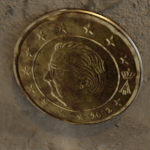
Coin value: 20cents
Country: be
Edition: 2002